Boughey baronets

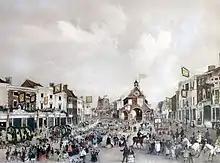
Tinted engraving showing Newport High Street in 1857, by Henry Lark Pratt, depicting celebrations at the time of the coming of age of Sir Thomas Fletcher Fenton Boughey, 4th Baronet on 25 April 1857.

The heir presumptive is the present holder's brother James Richard Boughey (born 1960). His heir apparent is his eldest son George Richard Douglas Boughey (born 1992).